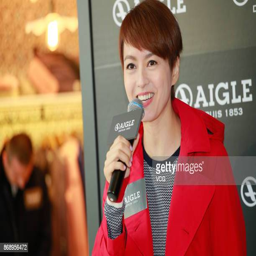
singer attends the opening ceremony of a store